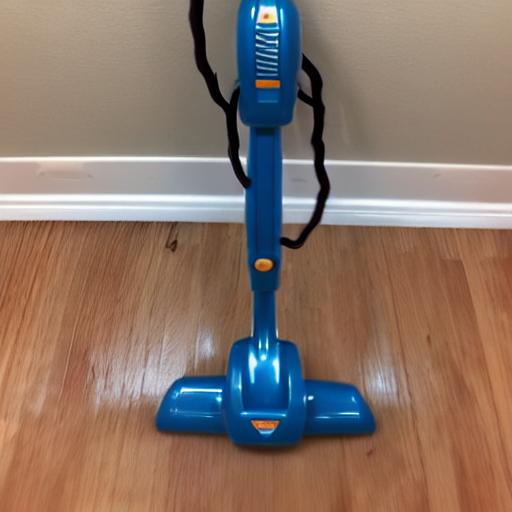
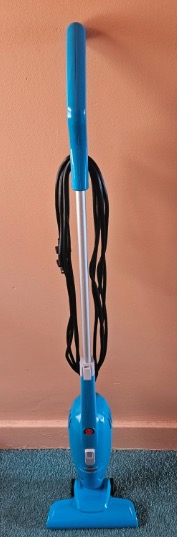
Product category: items_vacuum
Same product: no